Concerto delle donne

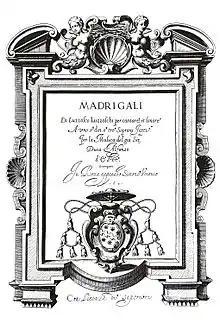
Title page of Luzzaschi's "Madrigali a uno, e'doi, e'tre' soprani", showing Verovi's mark and acknowledgement of Alfonso

Many Italian Renaissance composers wrote music either inspired by the "concerto delle donne" or specifically for them. Between 1581 and 1586 especially, Alfonso's court saw its most "vibrant and culturally productive period, during which its literary and musical talents were focused most keenly on providing repertoire for the ladies' performances, both in